West Nile virus

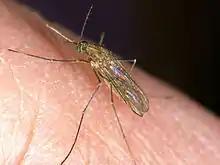
"Culex pipiens" mosquitoes are a vector for WNV.

The natural hosts for WNV are birds and mosquitoes. Over 300 different species of bird have been shown to be infected with the virus. Some birds, including the American crow ("Corvus brachyrhynchos"), blue jay ("Cyanocitta cristata") and greater sage-grouse ("Centrocercus urophasianus"), are killed by the infection, but others survive. The American robin ("Turdus migratorius") and house sparrow ("Passer domesticus") are thought to be among the most important reservoir species in N. American and European cities. Brown thrashers ("Toxostoma rufum"), gray catbirds ("Dumetella carolinensis"), northern cardinals ("Cardinalis cardinalis"), northern mockingbirds ("Mimus polyglottos"), wood thrushes ("Hylocichla mustelina") and the dove family are among the other common N. American birds in which high levels of antibodies against WNV have been found.